Pind Dadan Khan

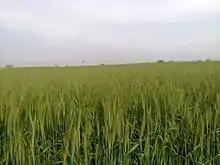
A view of a field in Pind Dadan Khan, Pakistan

Continuing legacy as city of warriors most people of area serve in Pakistan Army.Agriculture and salt are the usual source of income. In addition, two cement factories are a major source of income for the locals.